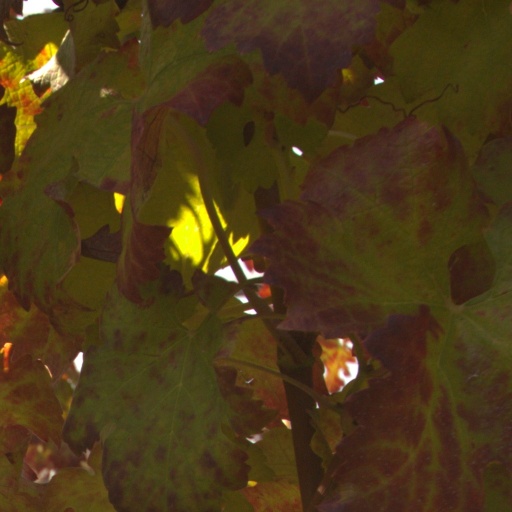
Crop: grape